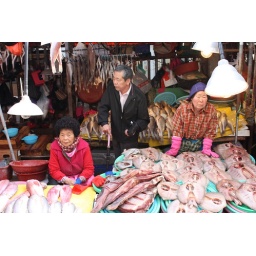
A dried fish stall at Jagalchi fish market in Busan.